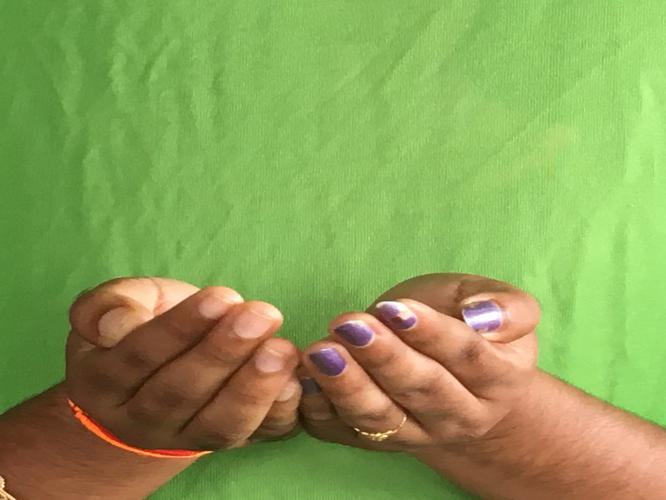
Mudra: Pushpaputa
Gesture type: double_hand